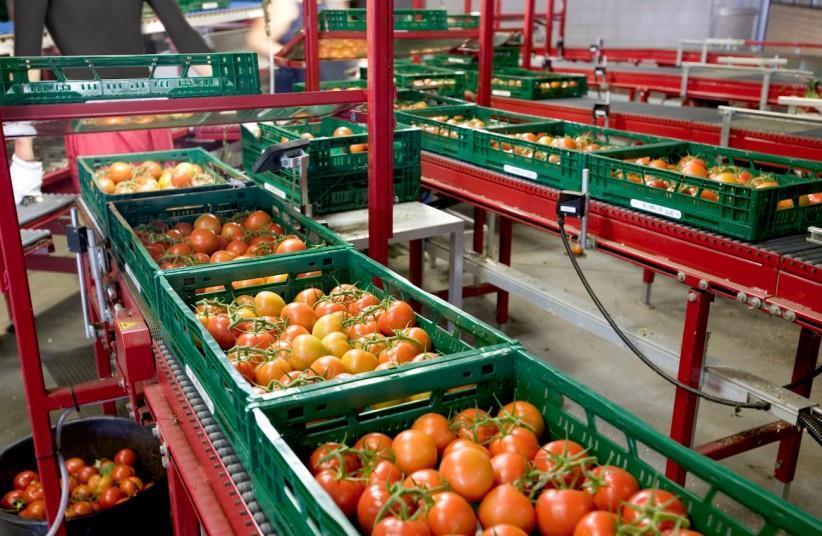
Huu ni mfumo wa kupanga na kufunga [cs]kiautomatiki[cs]nyanya labda katika chafu au kiwanda cha usindikaji.Nyanya hizi ziko kwenye makreti ya kijani kibichi na zinatembea kwenye mikanda ya kusafirisha zikionyesha mchakato wa usindikaji wa baada ya mavuno.